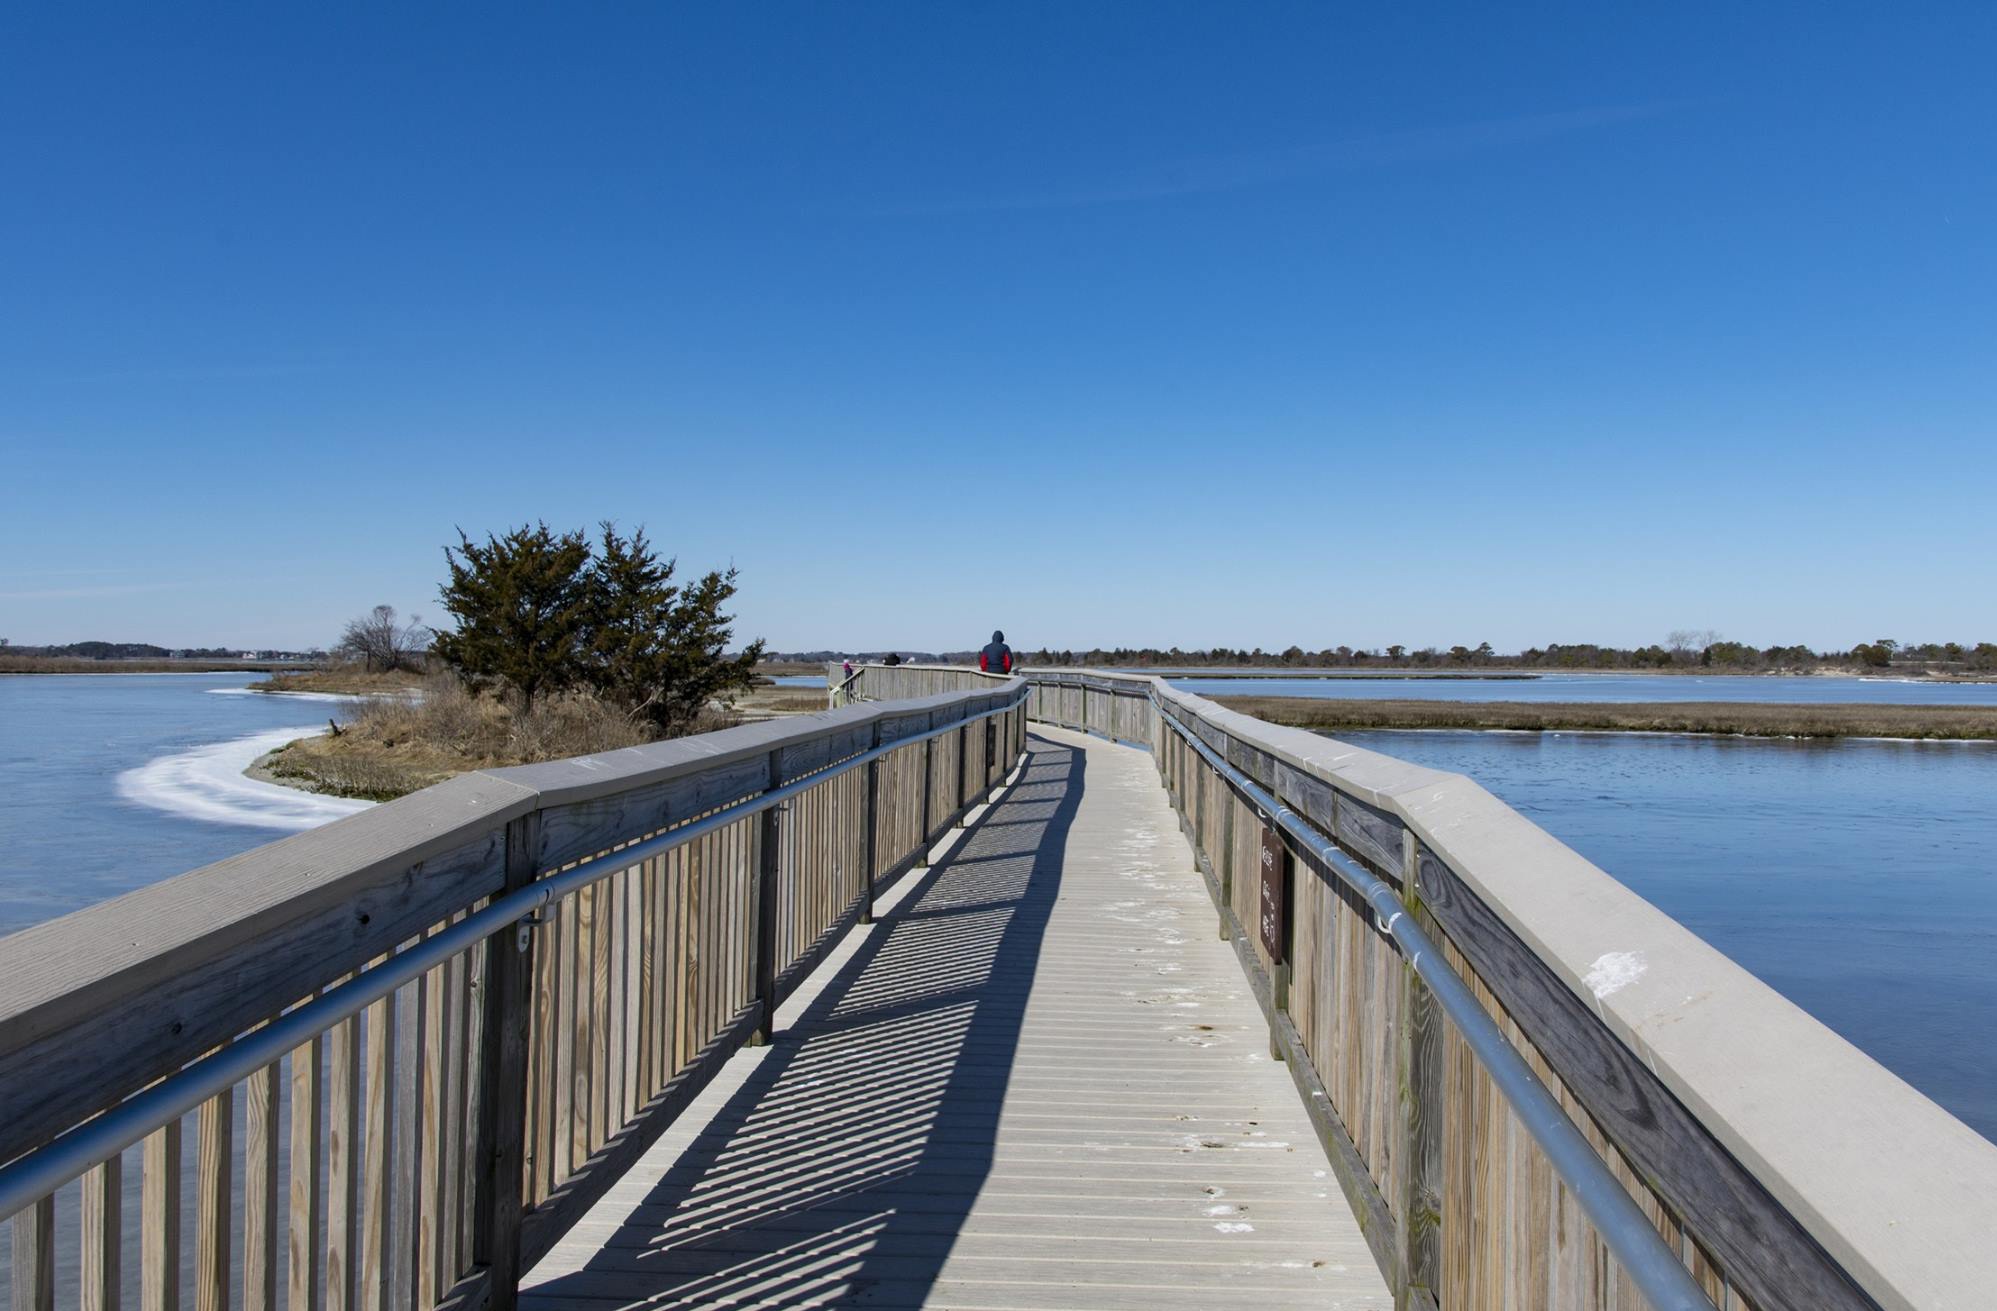
sea, coast, water, grass, wilderness, cold, dock, boardwalk, bridge, shore, pier, walkway, vacation, shoreline, wildlife, ice, park, bay, reservoir, fish, animals, state, assateague